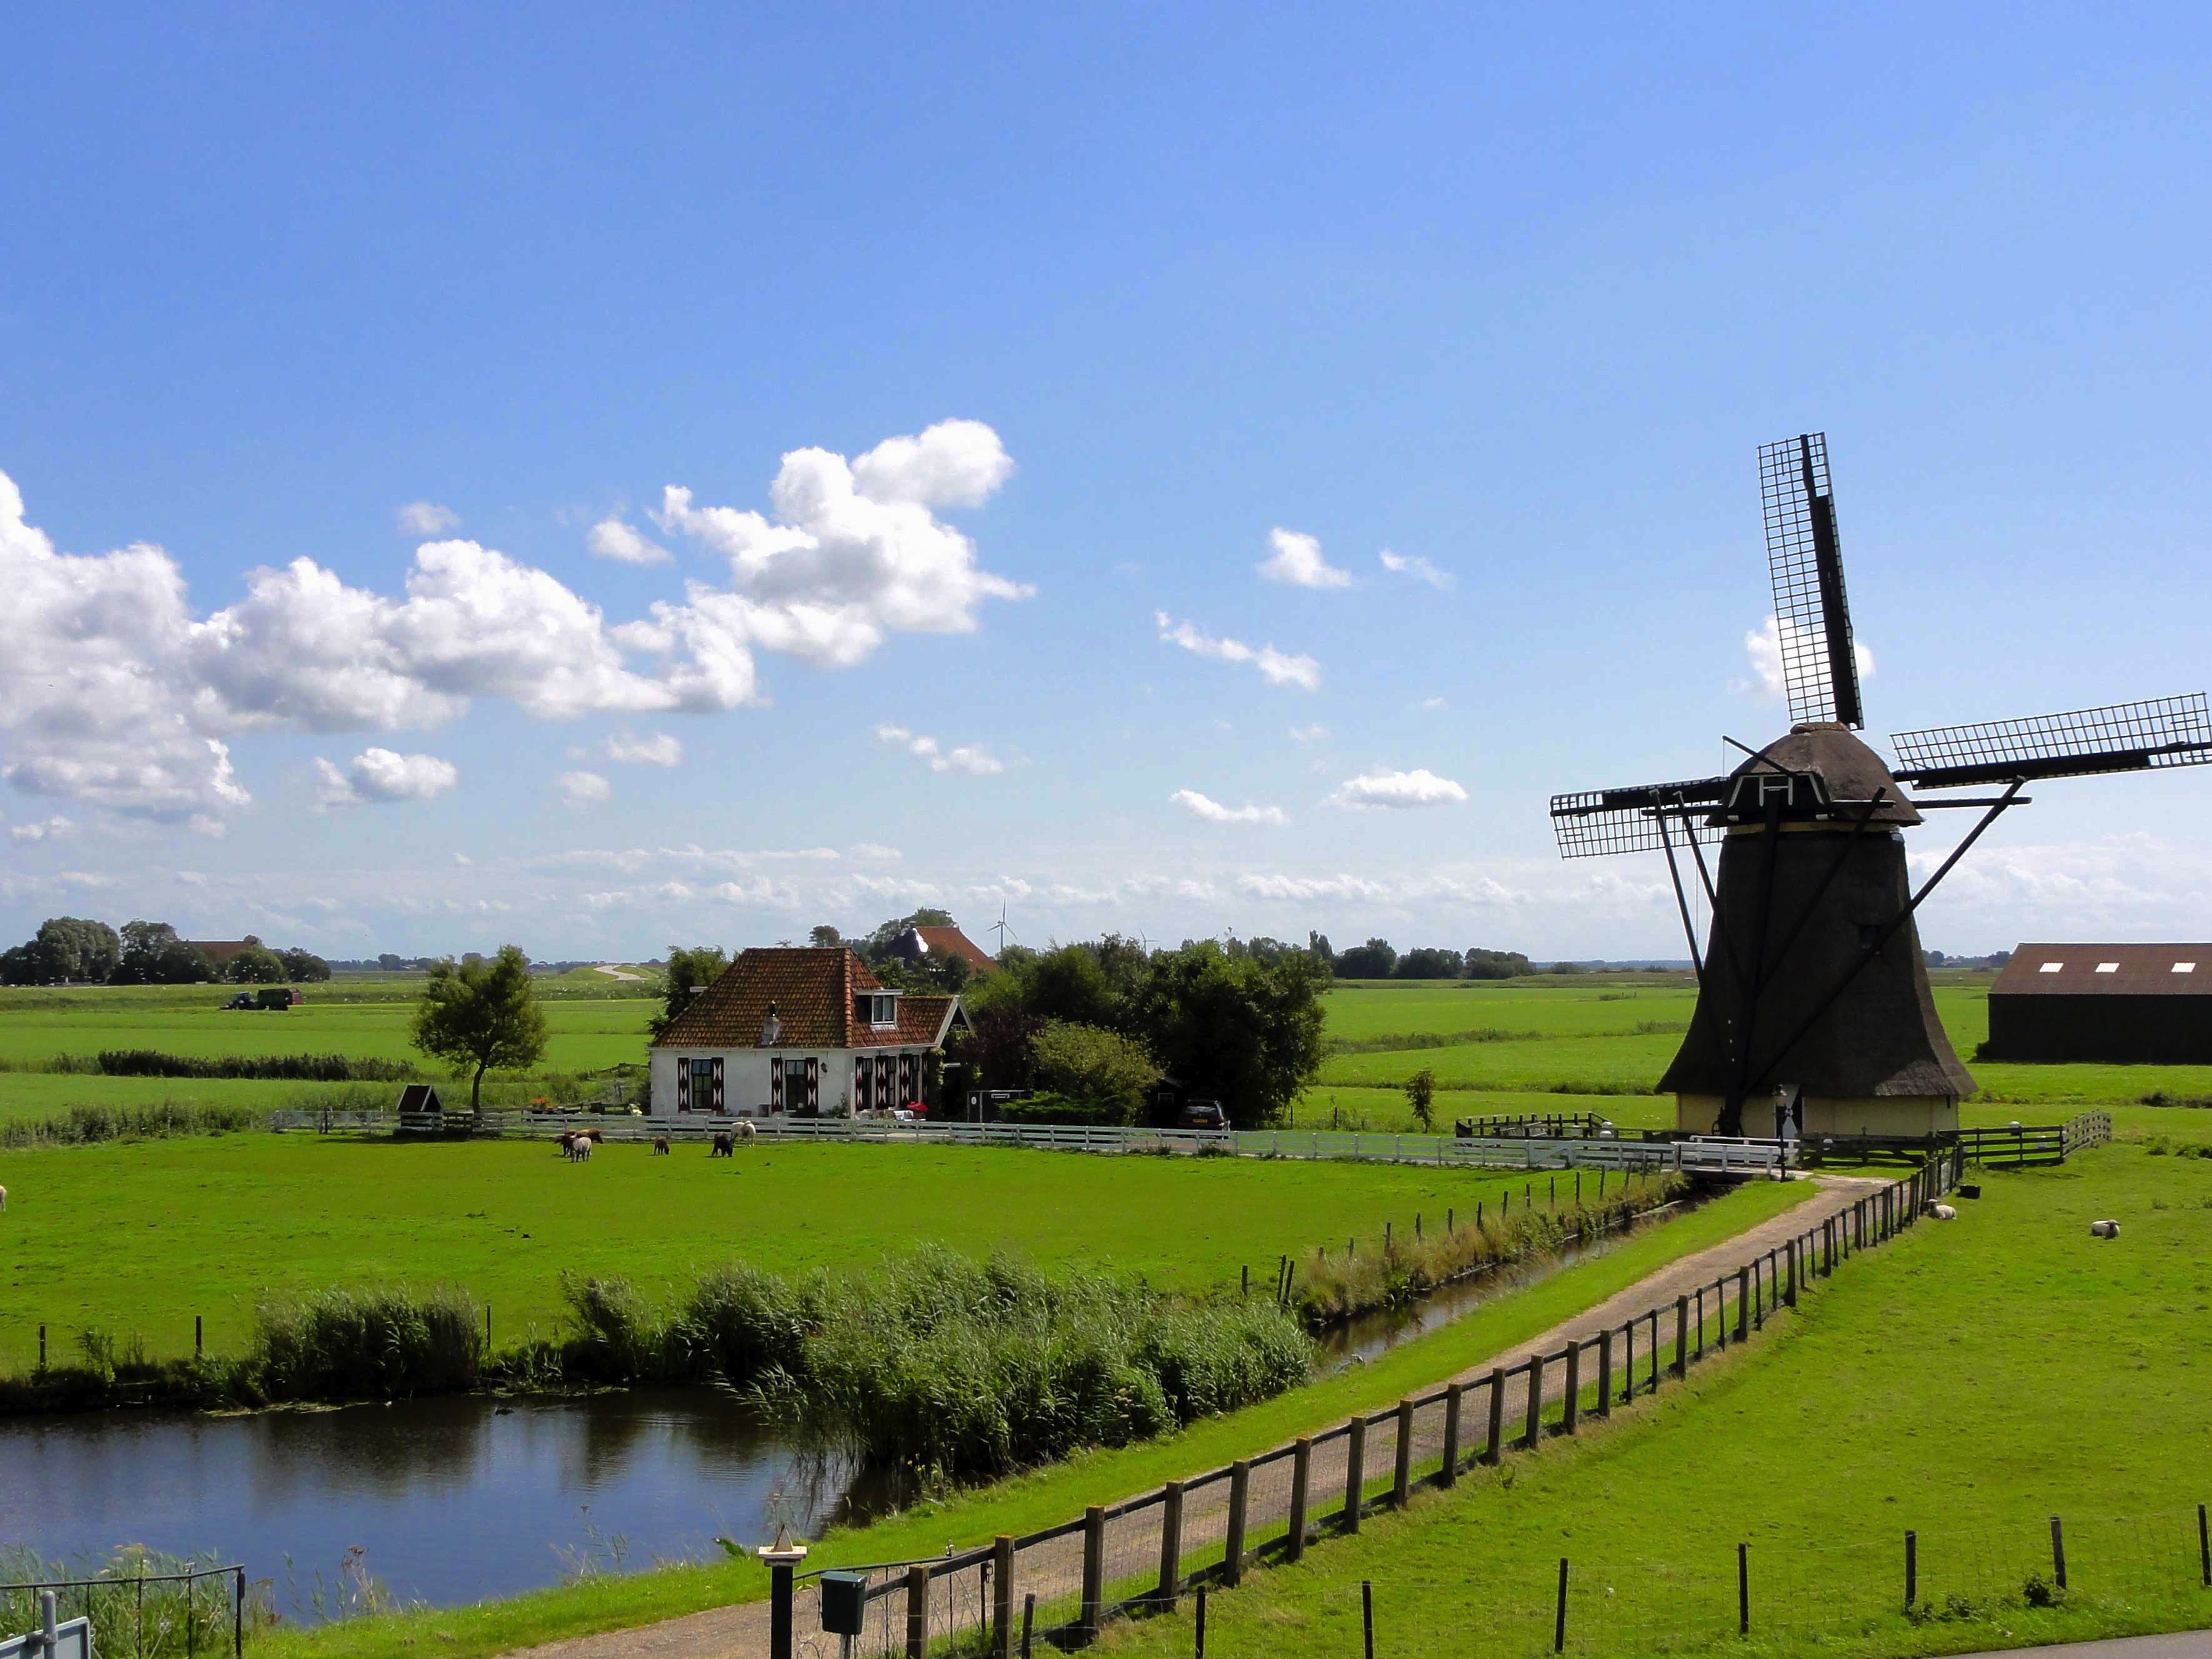
landscape, water, nature, sky, field, farm, meadow, prairie, countryside, house, windmill, wind, building, barn, home, country, summer, pond, stream, rural, spring, scenic, agriculture, plain, outside, netherlands, clouds, mill, polder, grassland, rural area